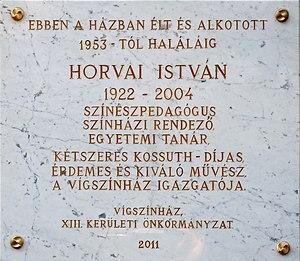
Plaque commémorative à M. István Horvai, (né à Szeged, le 15 décembre 1922 et mort à Budapest, le 28 juin 2004) metteur en scène, directeur de théâtre et professeur hongrois primé deux fois par Prix Kossuth. Elle fut apposée sur le mur de son ancien domicile. L’inauguration eut lieu le 16 décembre 2011. (12/a, rue Tátra, Budapest, 13e arr.) Magyar: Horvai István (Szeged, 1922. december 15. – Budapest, 2004. június 28.) kétszeres Kossuth-díjas magyar rendező, tanár és szinigazgató emléktáblája egykori lakhelyén. Felavatva: 2011. december 16-án. (Budapest, XIII. ker. Tátra utca 12/a.)